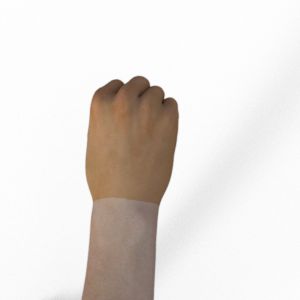
Label: rock